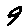
Label: 9